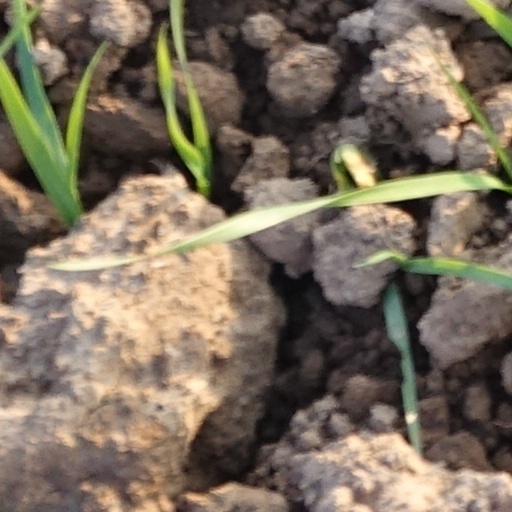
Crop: wheat